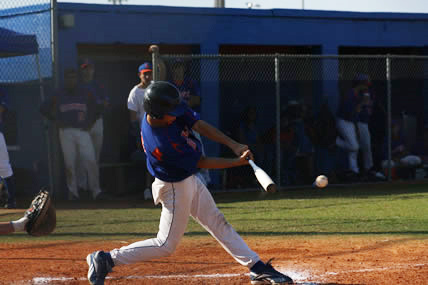
người đàn ông mặc áo xanh dương đang cầm gậy bóng chày chơi trên sân